Sultan Idris Shah Serdang Hospital

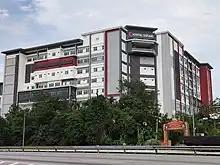
The newly built Heart Centre of Sultan Idris Shah Serdang Hospital

The management of Sultan Idris Shah Serdang Hospital heavily relies on information technology and uses the 'Total Hospital Information System'.